John Bell Blish

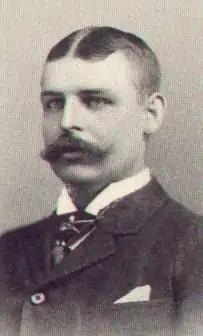

John Bell Blish (September 8, 1860 – December 22, 1921) was an American inventor known primarily for developing the Blish lock, used in the Thompson submachine gun, more commonly known as the "Tommy Gun". Blish was born in Seymour, Indiana, and attended the United States Naval Academy at Annapolis. Blish licensed the patent for his lock to the Auto-Ordnance Corporation in 1915 in return for company stock.